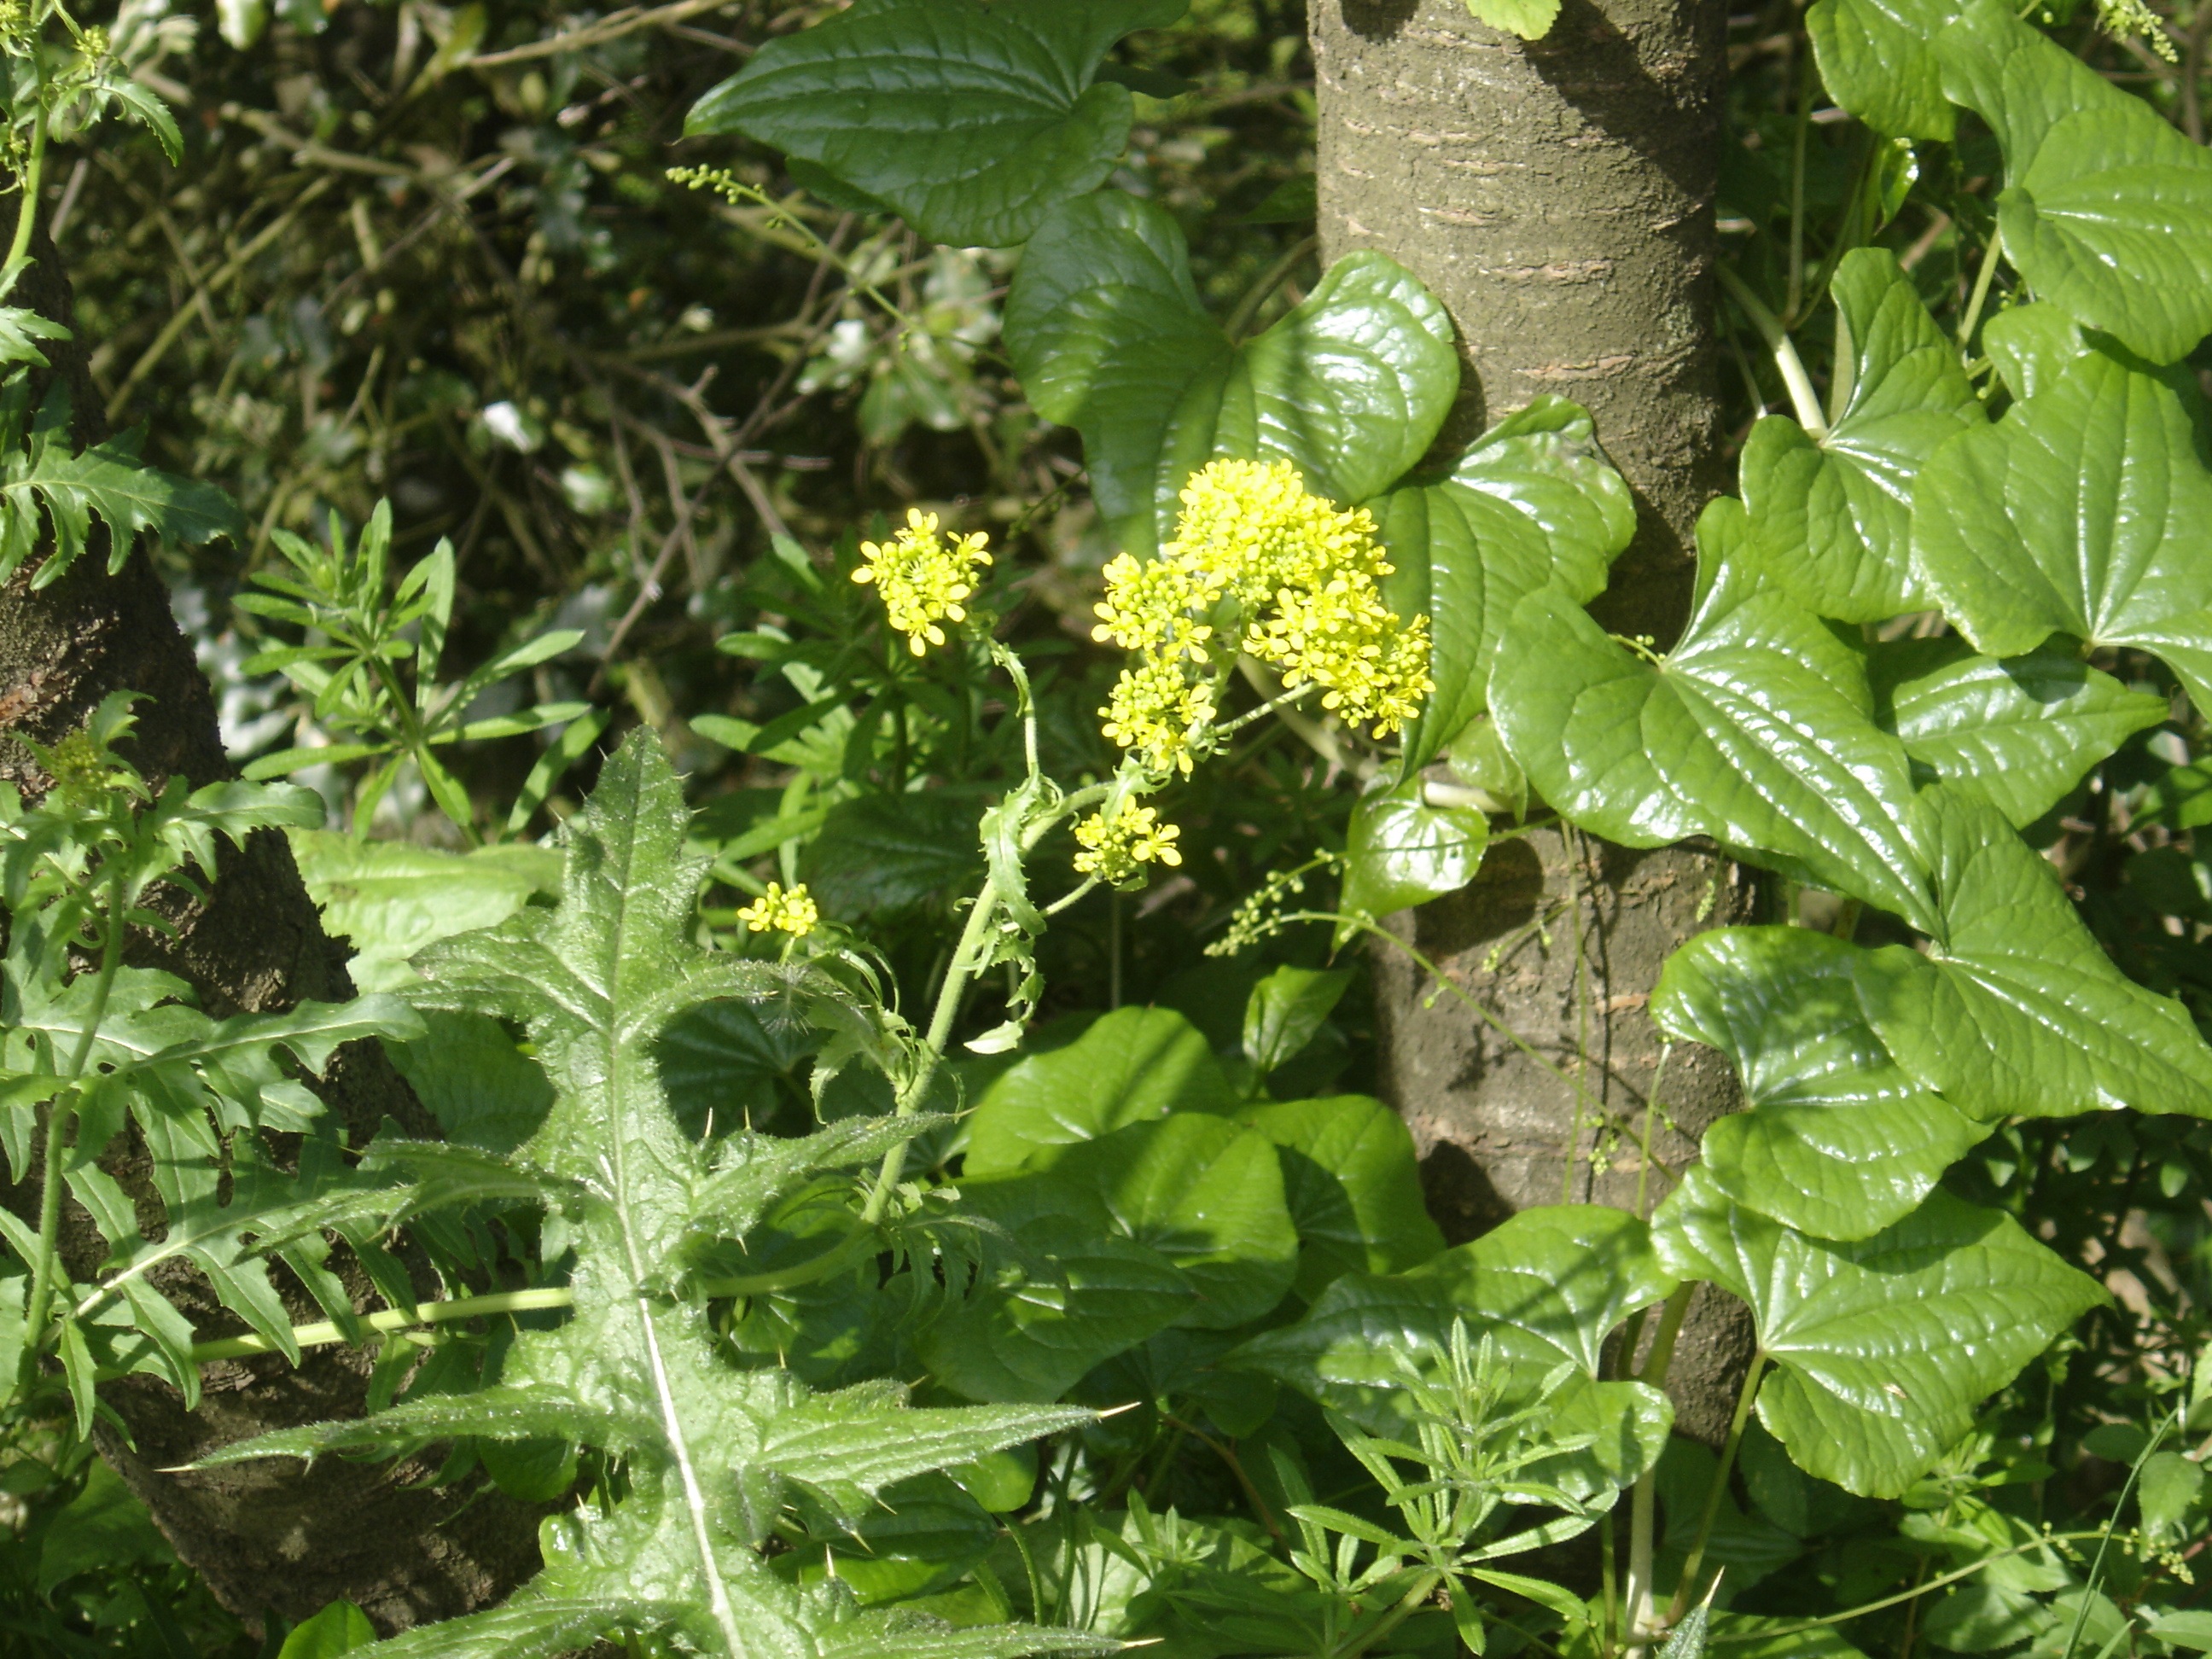
nature, plant, leaf, flower, trunk, food, spring, green, herb, produce, leaves, shrub, flowering plant, annual plant, land plant